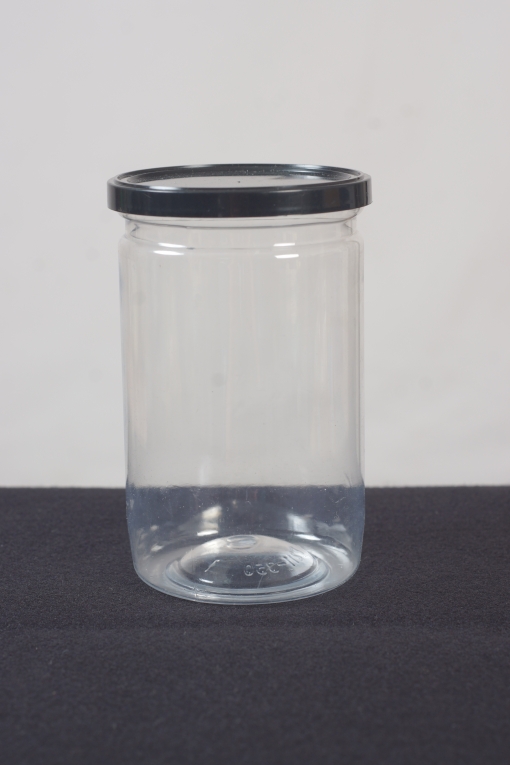
Waste category: glass